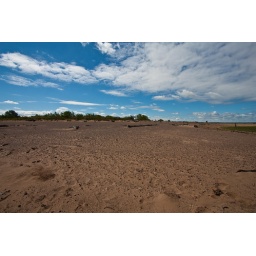
The water was so low in the rainbow flowage the lake became a barren landscape of sand and stumps.